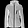
Label: Coat